Taketomi Island

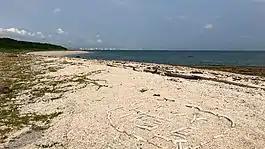
Ishigaki viewed from Taketomi

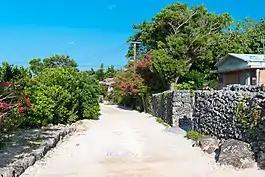
Street on Taketomi Island

Taketomi Island is located south of Ishigaki Island. The island has a village in the center. The island covers , and runs east to west and north to south. Taketomi is a raised coral atoll. The island is circular in shape, and is surrounded by coral reefs. Taketomi Island is part of Iriomote-Ishigaki National Park, established in 1972.